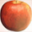
Label: apple